The Girl on the Bridge (1951 film)

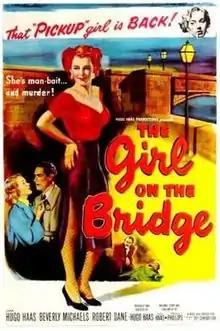
Theatrical release poster

The Girl on the Bridge is a 1951 American film noir crime film cowritten and directed by Hugo Haas. It stars Haas, Beverly Michaels and Robert Dane. The film's sets were designed by the art director Vin Taylor.